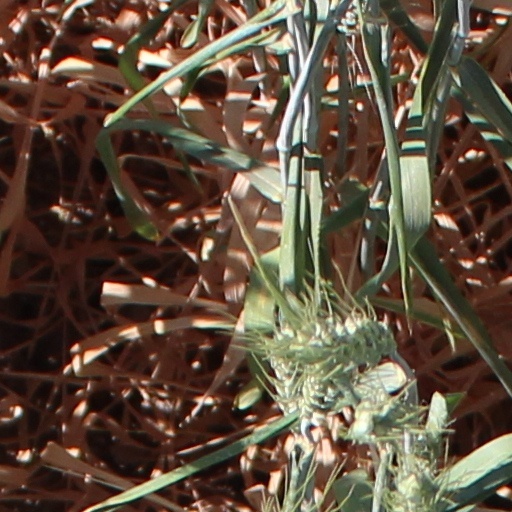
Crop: wheat